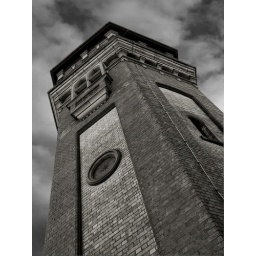
The impressive Victorian water tower atop of Cox's Hill in Gainsborough Lincolnshire.